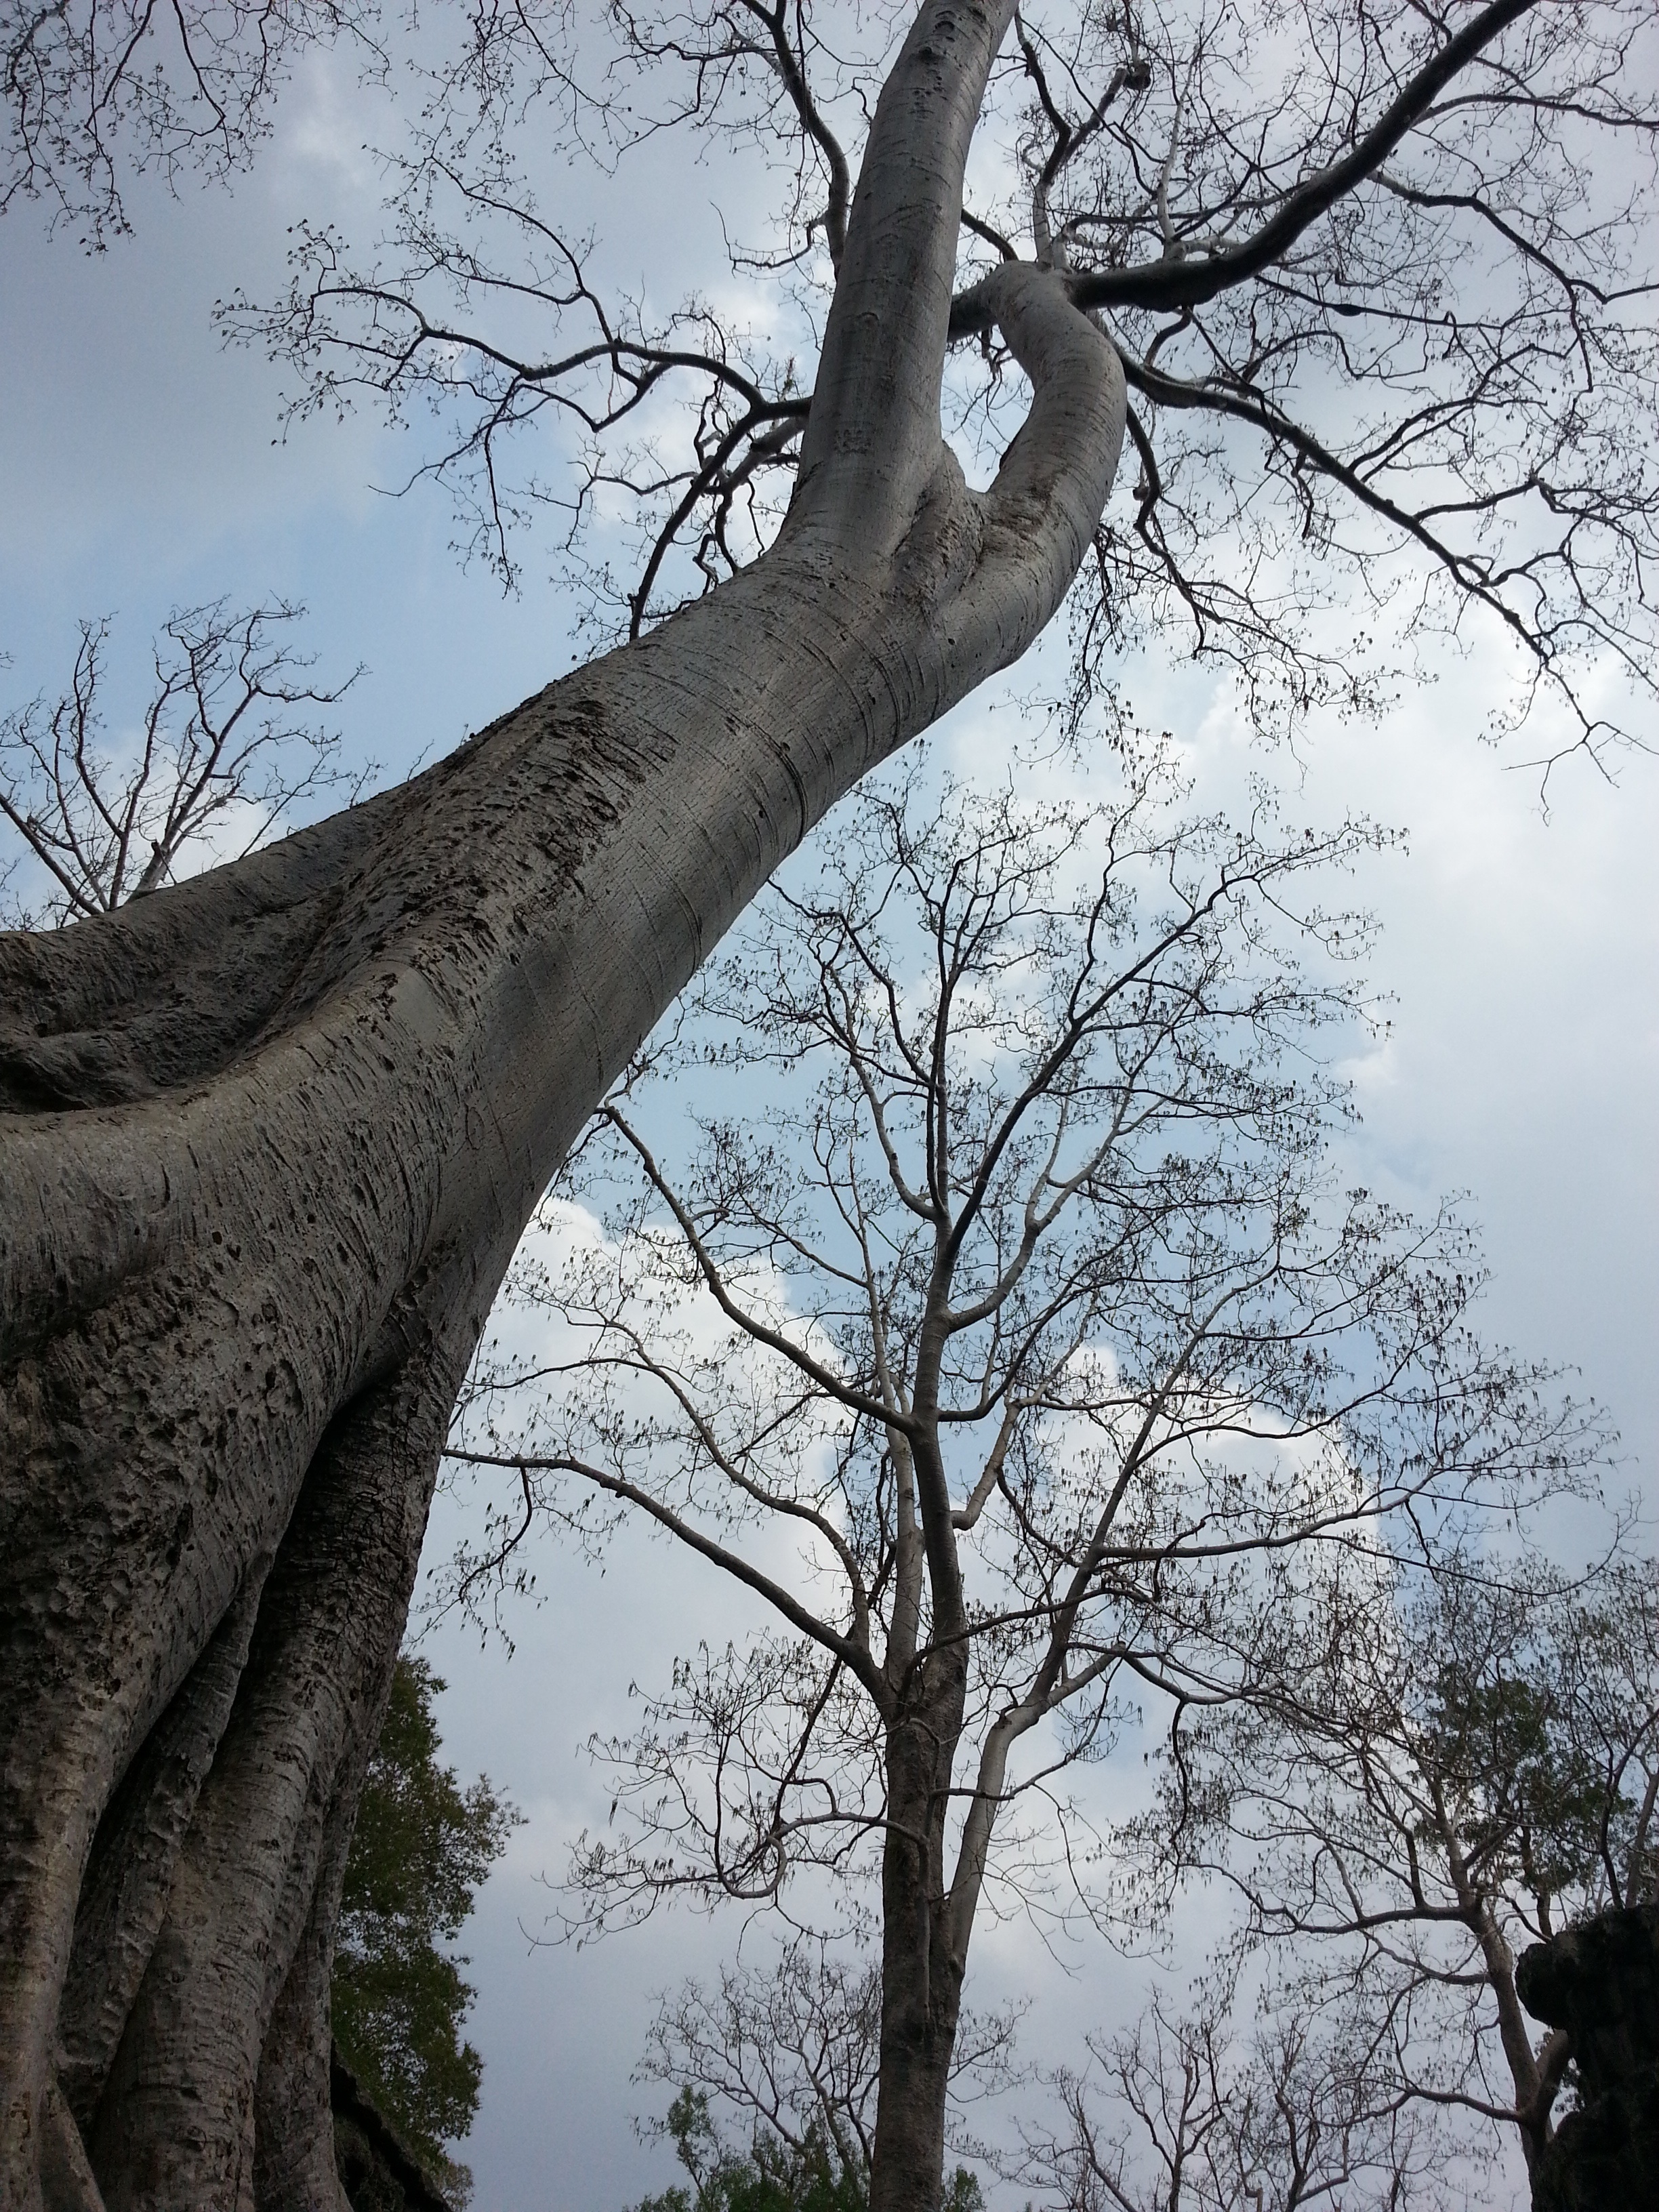
tree, nature, branch, winter, plant, leaf, flower, spring, season, sculpture, woody plant